Edward D. Baker

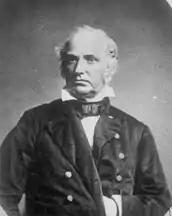
Baker

After Baker did not get a Cabinet position under President Zachary Taylor, he moved to San Francisco in 1852. He operated a successful law practice, despite what some described as sloppy business practices and inattention to detail, characterizations that had plagued him earlier: as a legislator, he was said to pay little attention to mundane details. Baker met Isaac J. Wistar, sixteen years Baker's junior and from a prominent Philadelphia family. He said Baker did not keep records and relied on his memory and a bundle of papers he carried around in his hat. Baker disdained preparing for legal cases and thought it was more effective to speak extemporaneously to a jury. Baker received substantial fees but spent the money as fast as it came in, Wistar said, and some of those expenditures paid faro debts. The two formed a successful partnership at Montgomery and Jackson Streets.